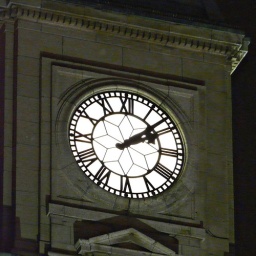
it was late and I couldn't sleep...the clock tower at Summerhill Station in midtown Toronto